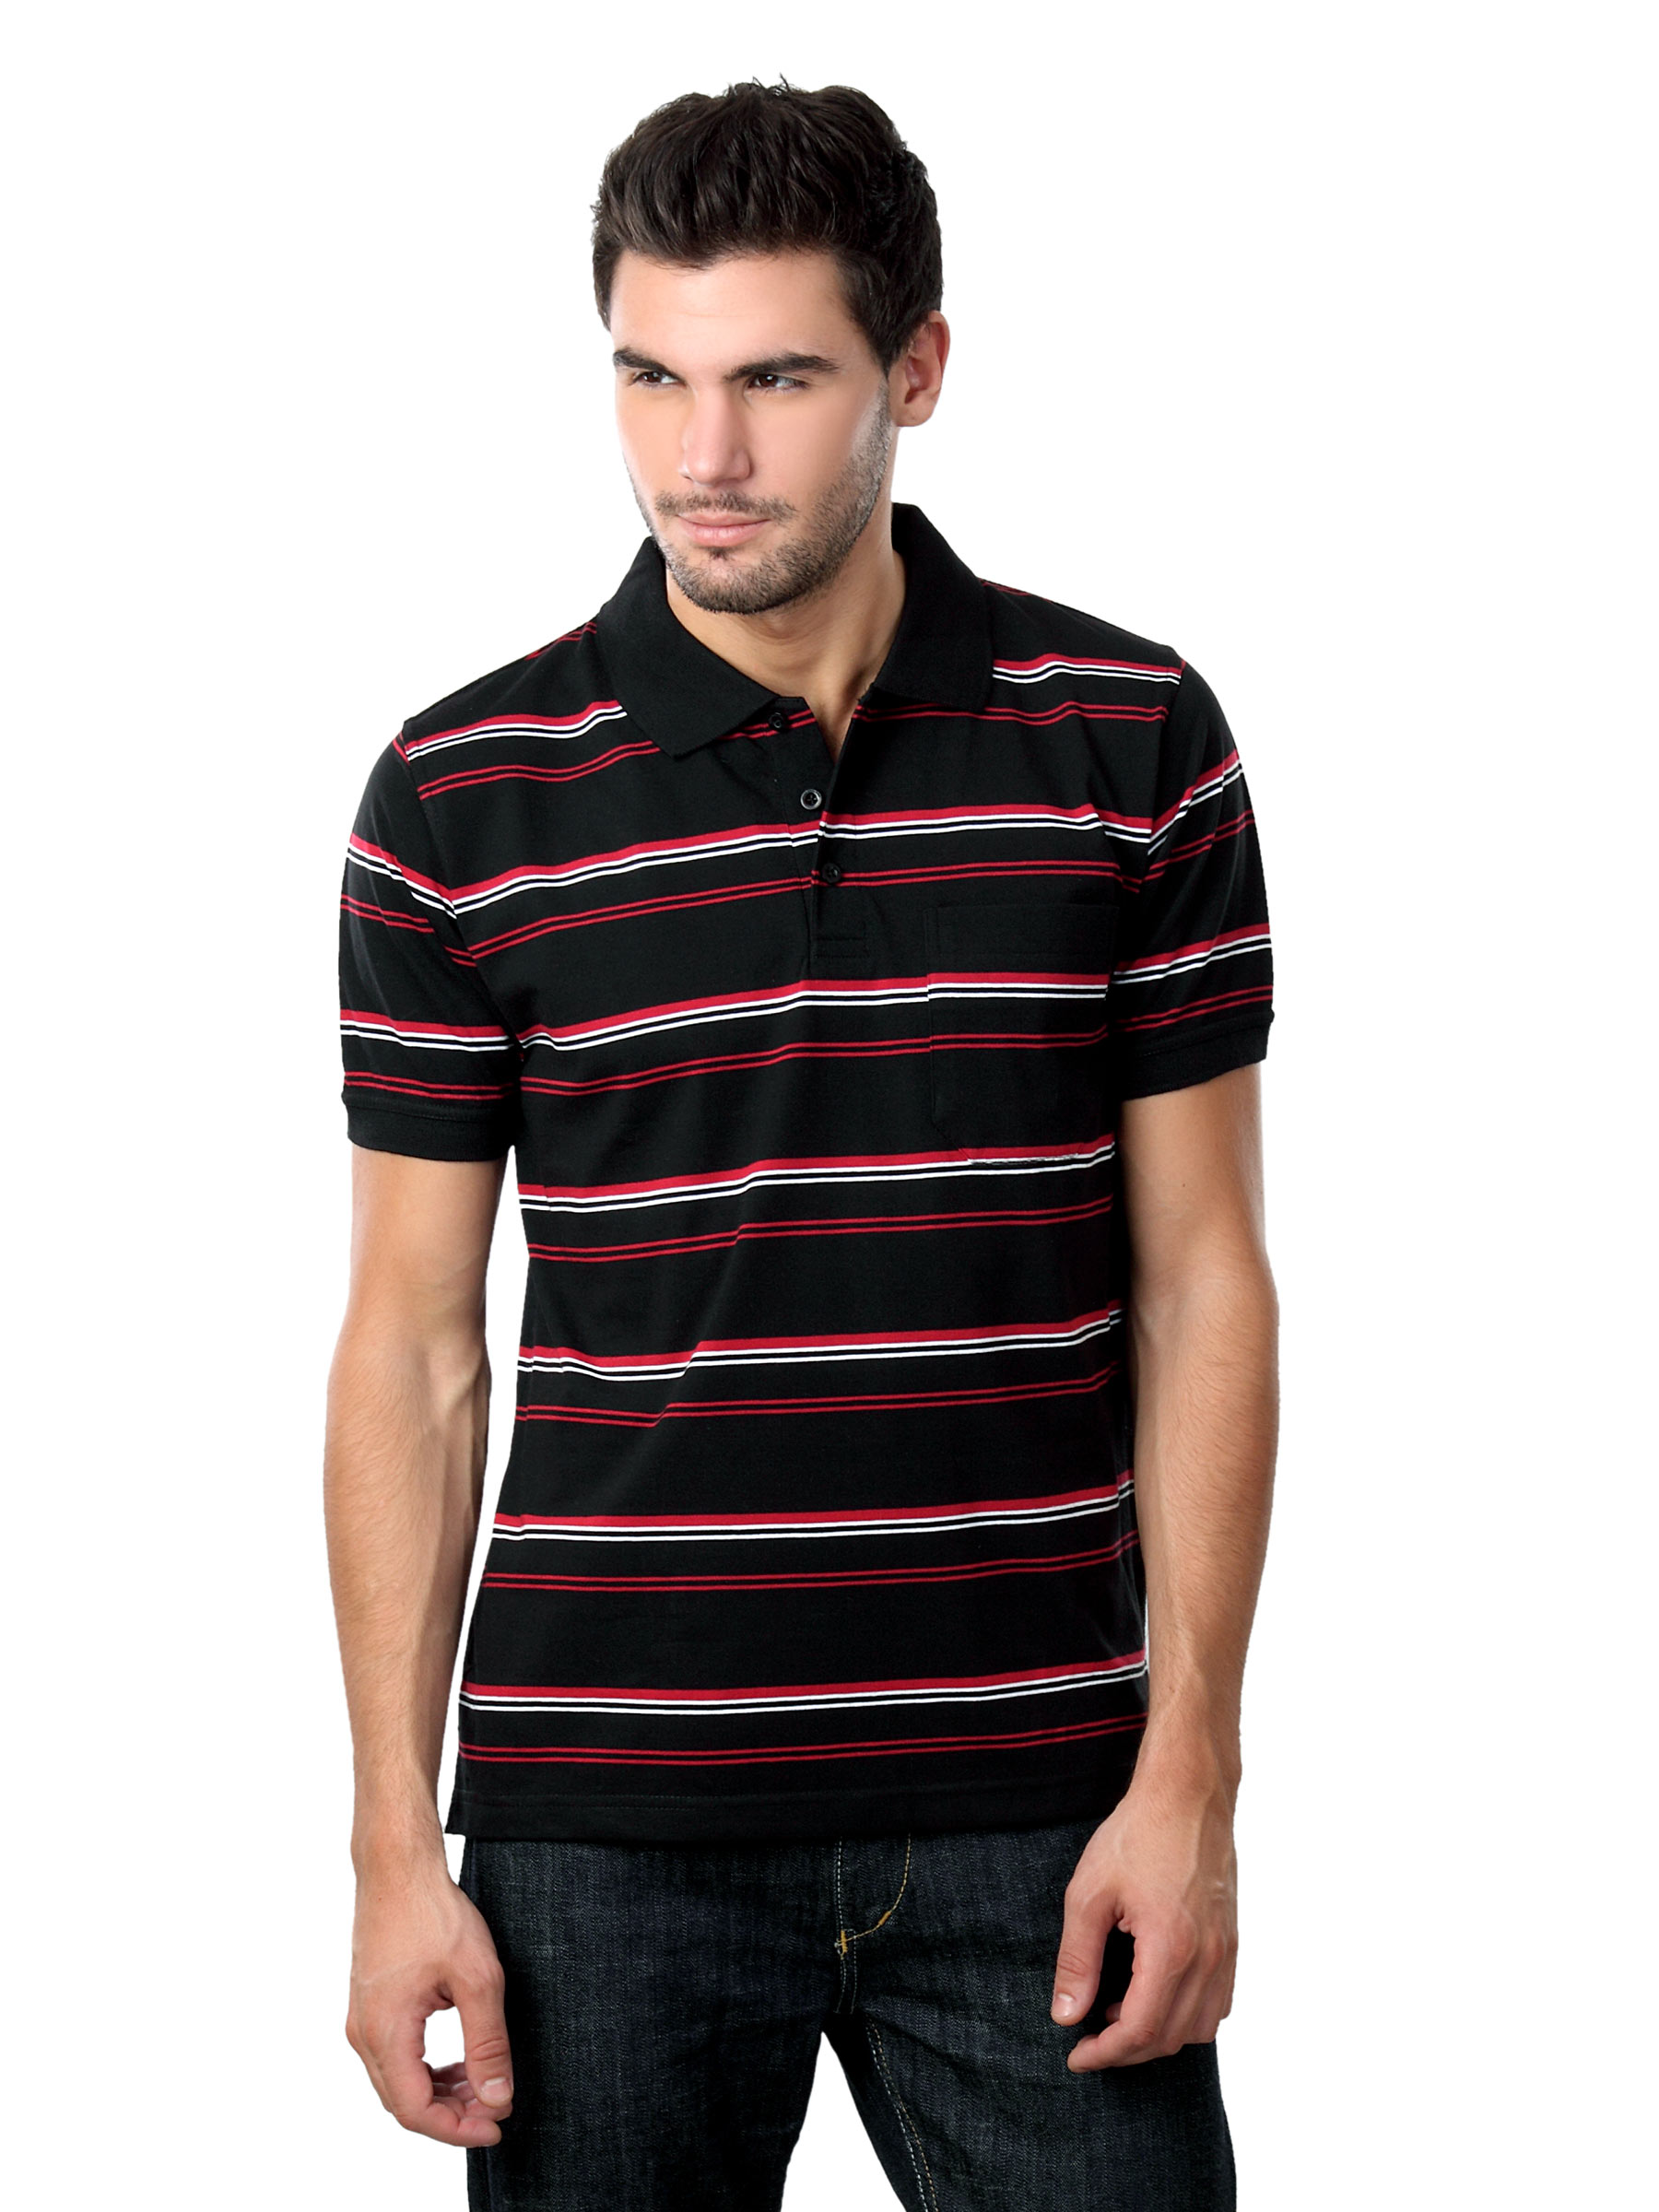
Peter England Men Polo Neck Black T-shirt
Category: Apparel / Topwear / Tshirts
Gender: Men
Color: Black
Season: Summer 2012
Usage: Casual